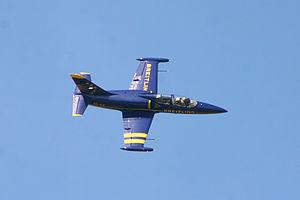
La Patrouille Breitling ou Breitling Jet Team est une patrouille acrobatique civile de spectacle de voltige aérienne française professionnelle de la société Apache Aviation fondée par l'aviateur Jacques Bothelin, et sponsorisée par le fabricant de montres Suisse Breitling depuis 2003. Breitling a annoncé la fin du sponsoring de la patrouille à la fin de la saison 2019.